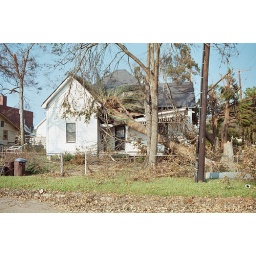
Palm tree house near our dorm